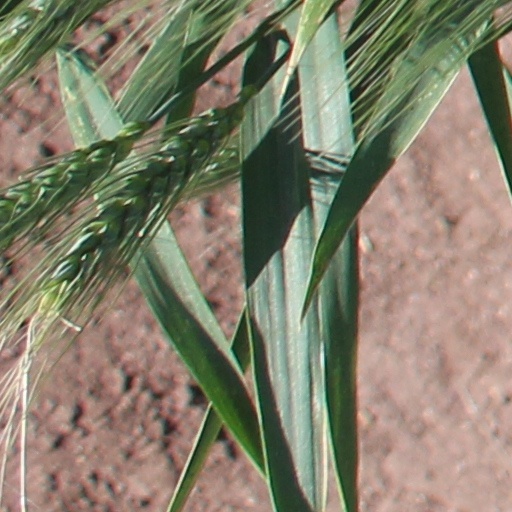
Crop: wheat